Rock of Ages (2012 film)

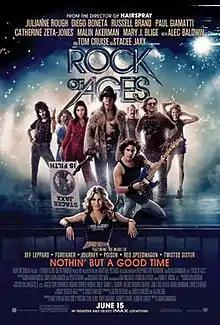
Theatrical release poster

Rock of Ages is a 2012 American jukebox musical comedy film directed by Adam Shankman from a screenplay by Chris D'Arienzo, Allan Loeb, and Justin Theroux, based on the rock jukebox Broadway musical "Rock of Ages" by D'Arienzo. Produced by New Line Cinema and Corner Stone Entertainment in association with Offspring Entertainment and Material Pictures, and distributed by Warner Bros. Pictures, the film stars Julianne Hough and Diego Boneta (in his film debut), leading an ensemble cast that includes Russell Brand, Alec Baldwin, Paul Giamatti, Catherine Zeta-Jones, Malin Åkerman, Mary J. Blige, Bryan Cranston and Tom Cruise. Like the stage musical, the film features the music of many 1980s rock artists including Def Leppard, Journey, Scorpions, Poison, Foreigner, Guns N' Roses, Pat Benatar, Joan Jett, Bon Jovi, Twisted Sister, Whitesnake, REO Speedwagon, and others.